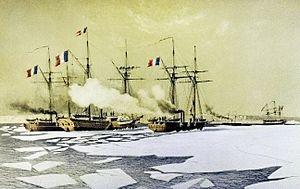
Brise-glaces dans Estuaire du Dniepr ouvertes une voie de navigation pour les Batteries flottantes. Légende originale: La canonnière la Flèche coupant la glace à toute vapeur pour dégager le Vautour et la Flamme.